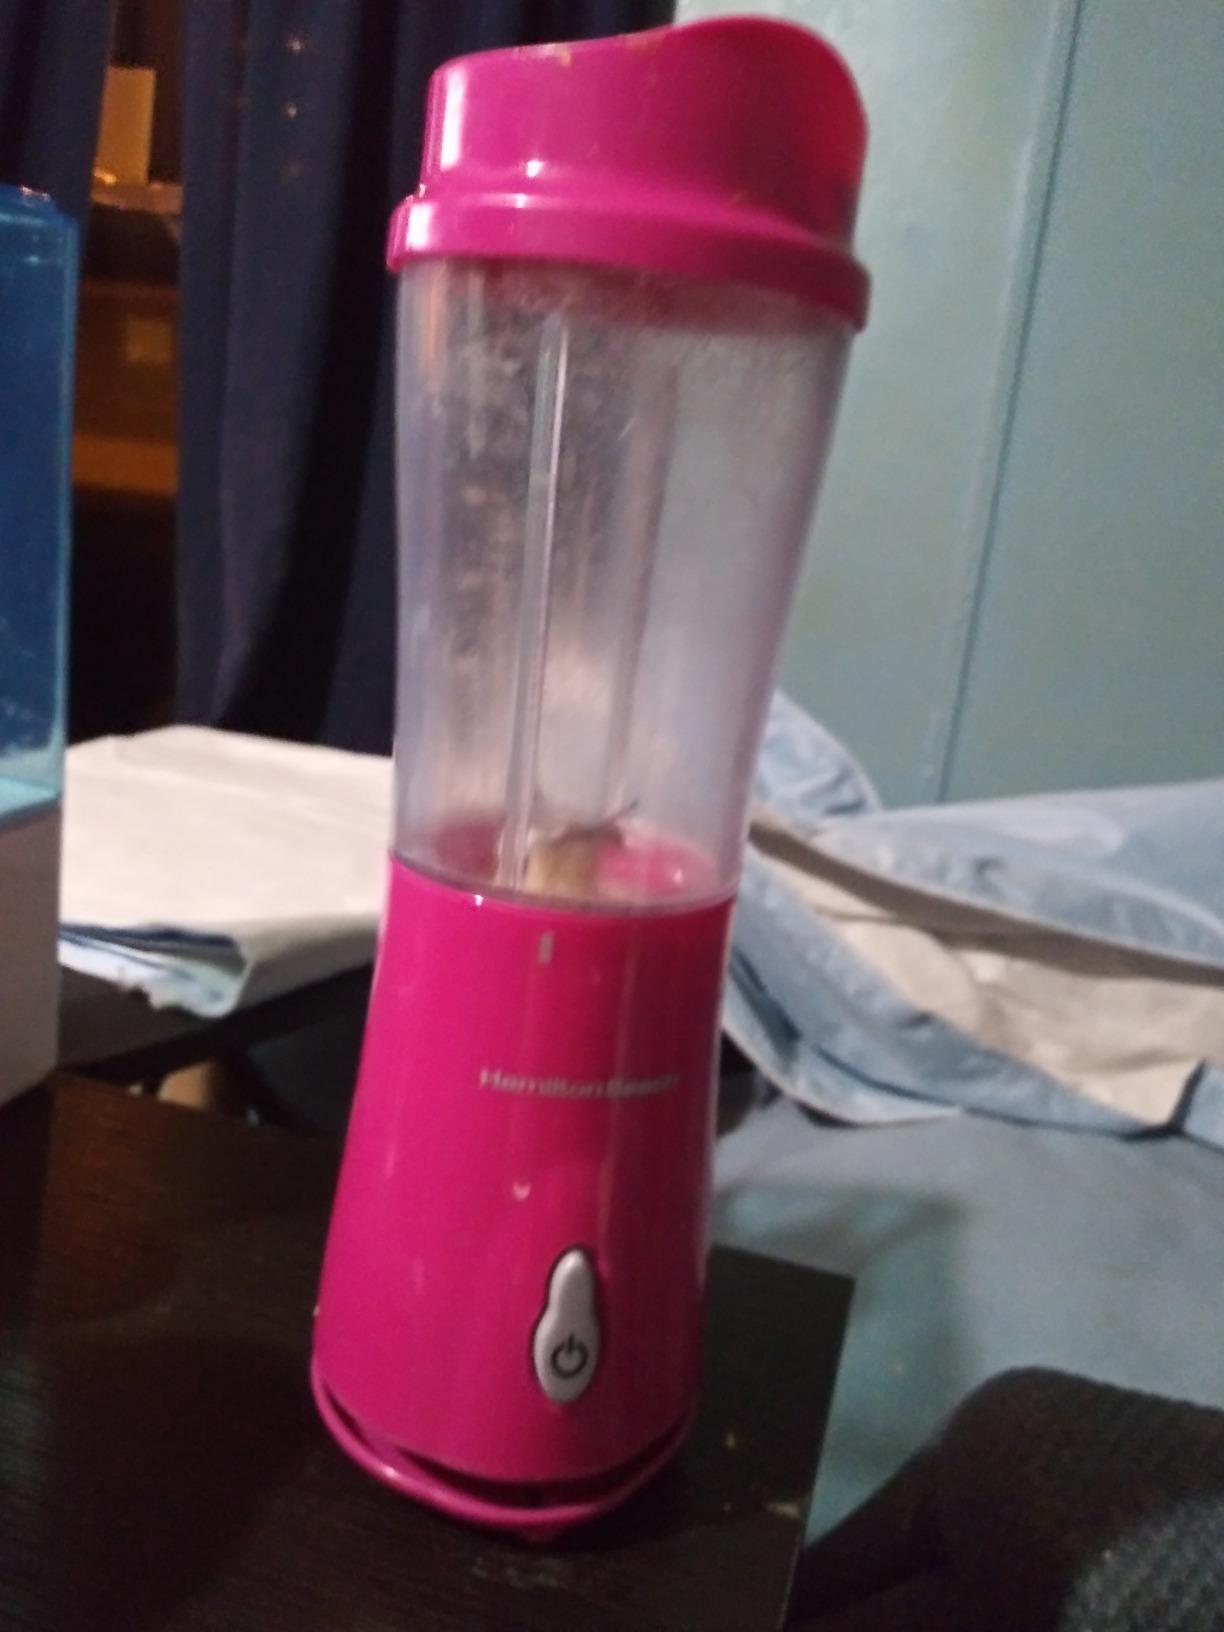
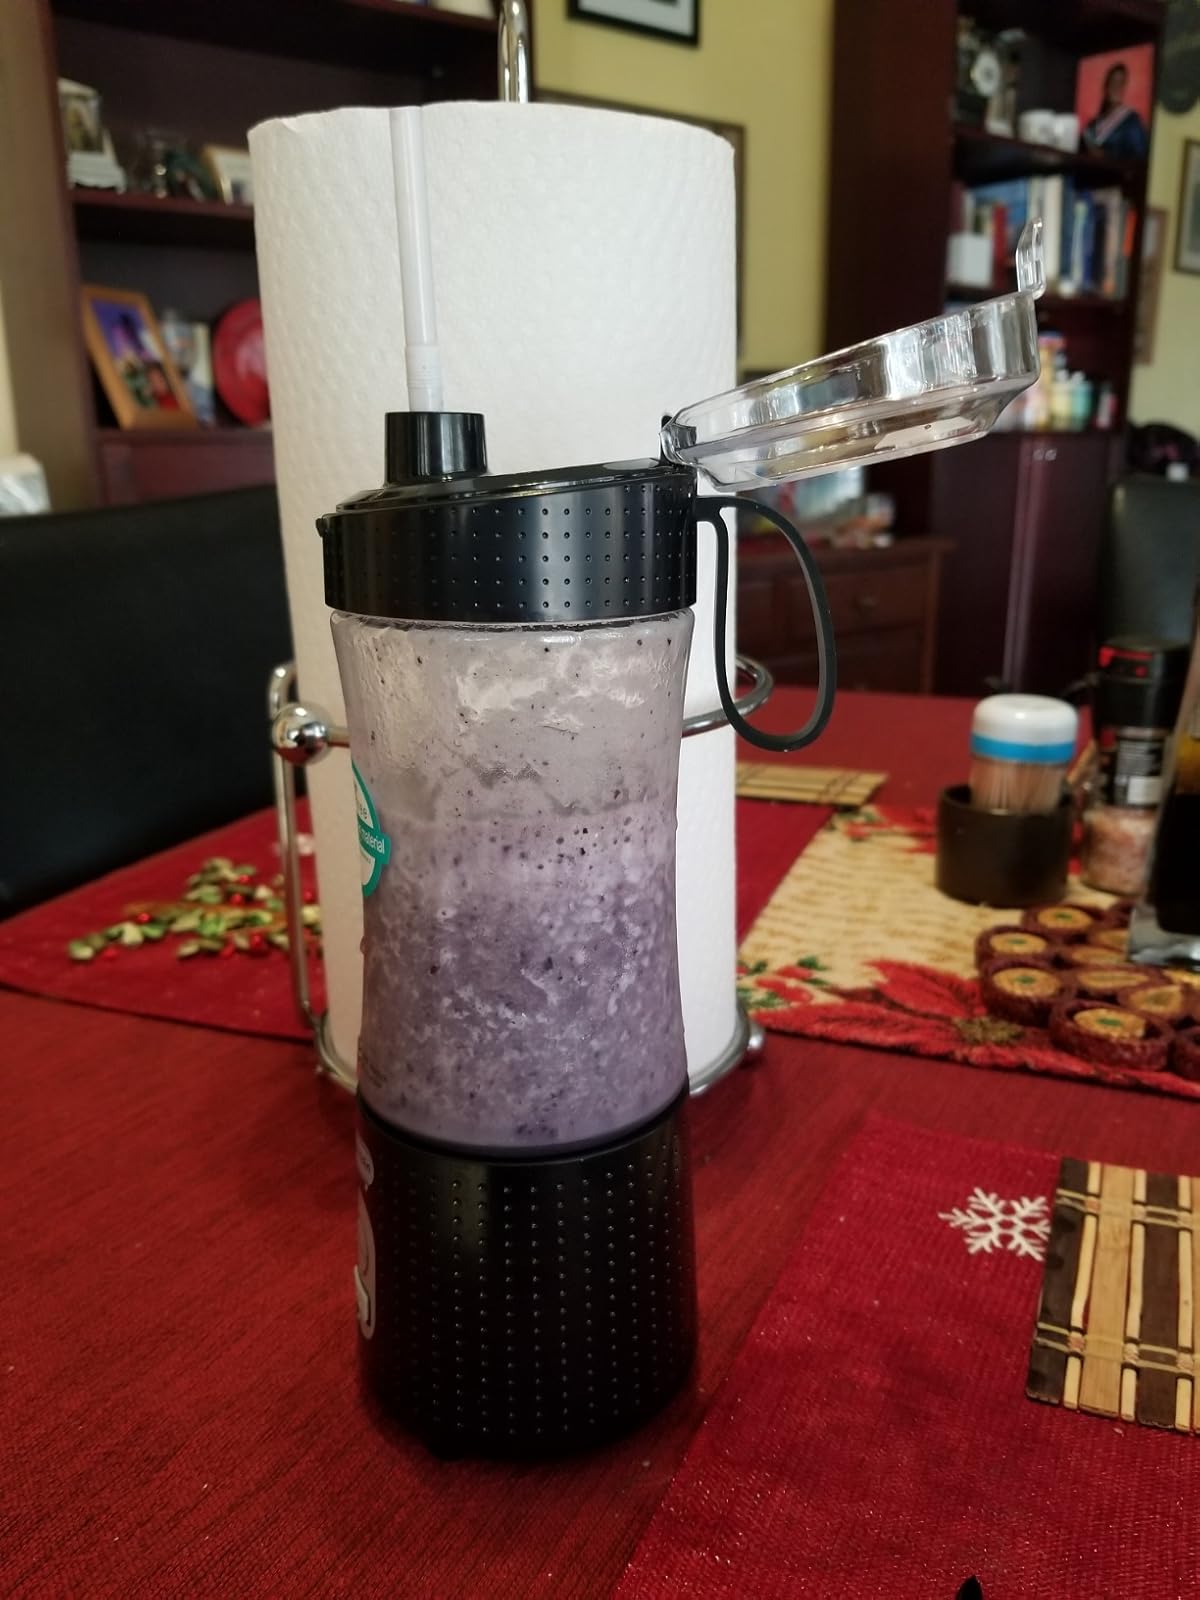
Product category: items_blender
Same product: no